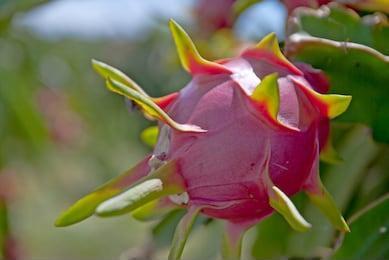
Label: Dragonfruit